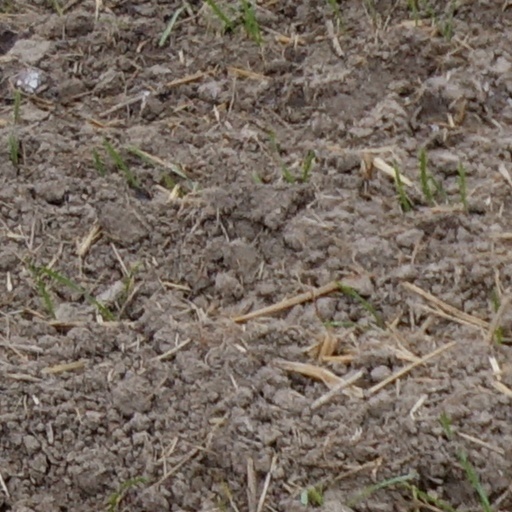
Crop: wheat